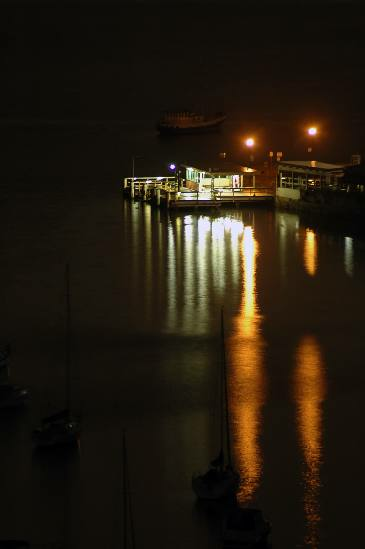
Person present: No